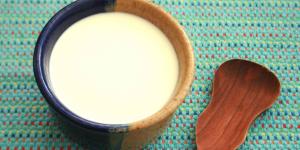
leche evaporada casera